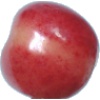
Label: Cherry Rainier 1